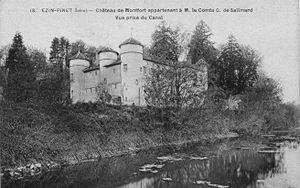
Chateau de Montfort - Eyzin-Pinet, Isère, Rhône-Alpes, France.
Eyzin-Pinet est une commune française appartenant au canton de Vienne-2, située dans le département de l'Isère en région Auvergne-Rhône-Alpes.